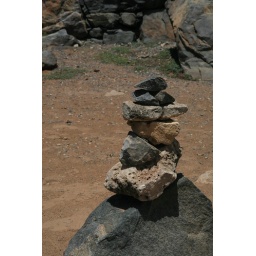
rock stacks like this all over the north coast that honor the heroes of the island